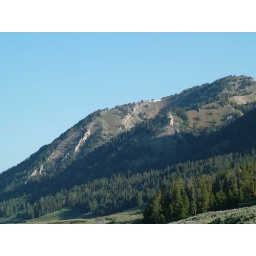
interesting geology evident in the rocks of the mountain